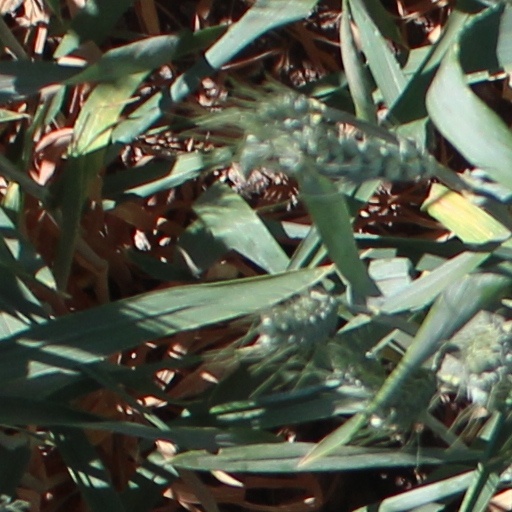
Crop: wheat